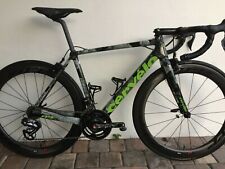
Vehicle type: Bikes